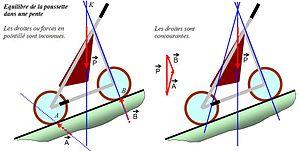
schéma réalisésous word dont je suis l'auteur.
La statique du solide est la branche de la statique étudiant l'équilibre des pièces dans un mécanisme. C'est un maillon essentiel dans le dimensionnement des systèmes mécaniques réels.